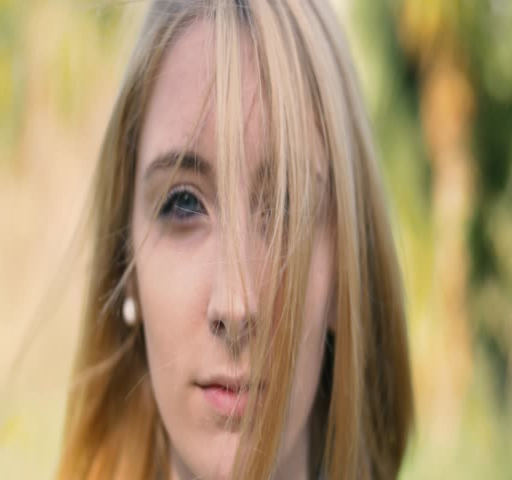
portrait of a blue eyes girl in the wind .